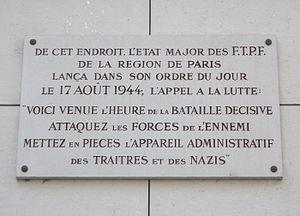
Plaque apposée au n° 116 de l'avenue d'Italie, Paris 13e.De cet endoit, l'état-major des FTPF de la région de Paris lança dans son ordre du jour, le 17 août 1944, l'appel à la lutte
Les Francs-tireurs et partisans français, également appelés Francs-tireurs et partisans, est le nom du mouvement de résistance intérieure française créé à la fin de 1941 par la direction du Parti communiste français.